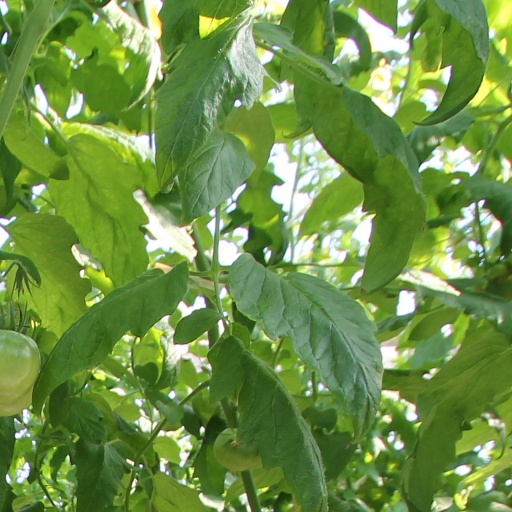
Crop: tomato